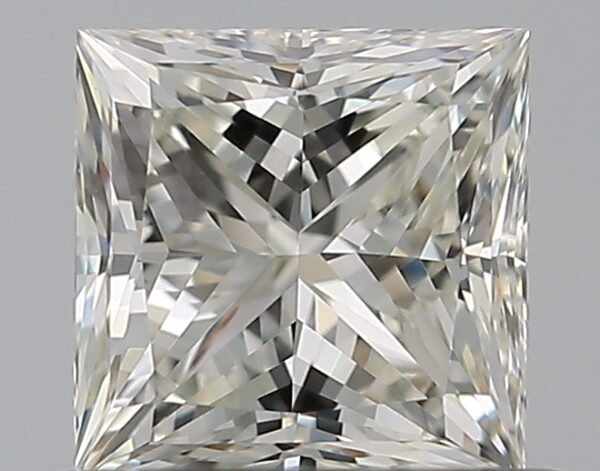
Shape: princess
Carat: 0.6
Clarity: VS1
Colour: J
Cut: EX
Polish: EX
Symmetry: VG
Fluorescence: N
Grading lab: GIA
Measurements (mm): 4.56 x 4.55 x 3.34